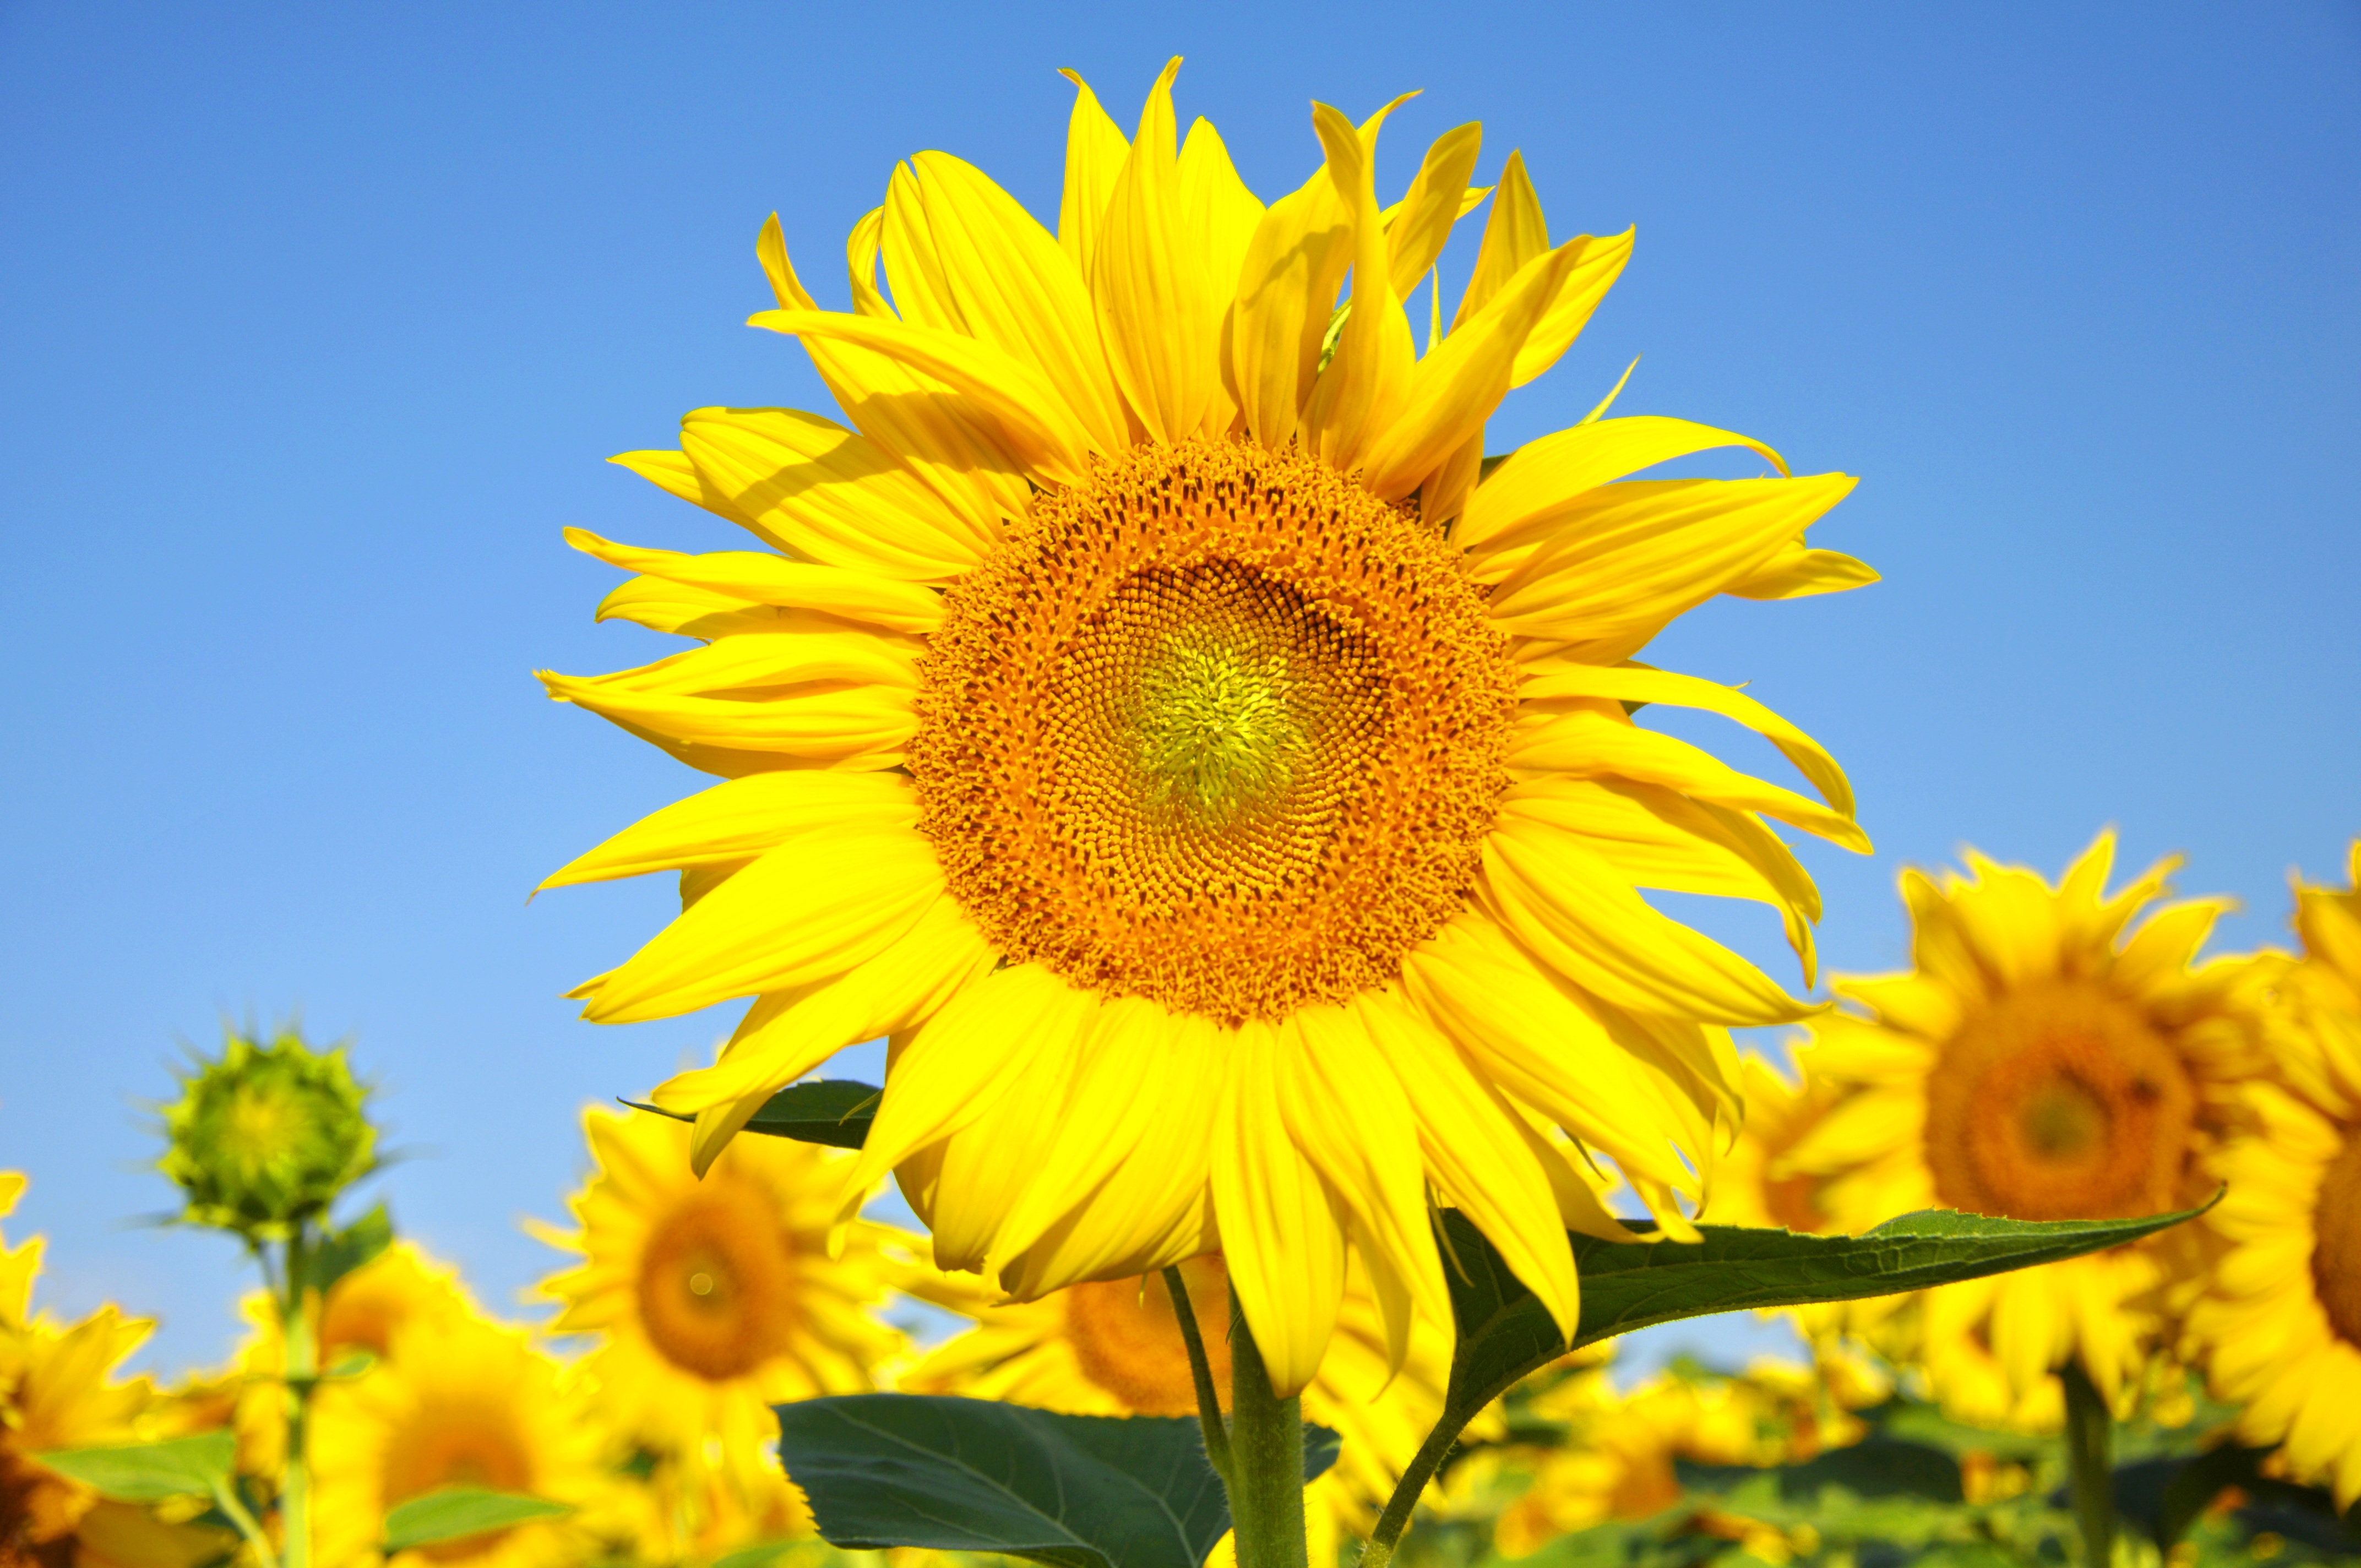
plant, field, flower, petal, summer, yellow, flora, sunflower, plants, yellow flower, vegetarian food, flowering plant, daisy family, asterales, sunflower seed, annual plant, plant stem, land plant